Great Orme

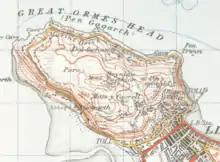
Map of the Great Orme, 1947

Both the Great and Little Ormes have been etymologically linked to the Old Norse words "urm" or "orm" that mean sea serpent (English "worm" is a cognate). One explanation is that the Great Orme is the head, with its body being the land between the Great and Little Ormes, whilst another, possibly more likely, is that the shape of the Great Orme viewed as one enters the isthmus of Llandudno from the southeast landward end resembles a giant sleeping creature. The Vikings left no written texts of their time in North Wales although they certainly raided the area. They did not found any permanent settlements, unlike on the Wirral Peninsula, but some Norse names remain in use in the former Kingdom of Gwynedd (such as Point of Ayr near Talacre).